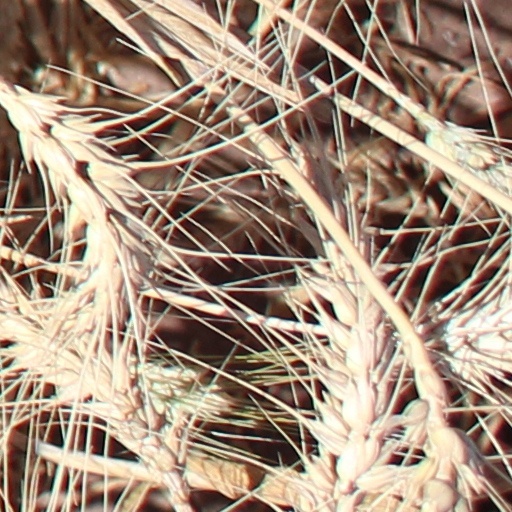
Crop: wheat